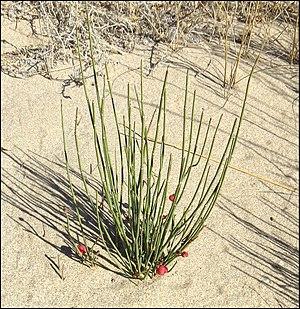
Uvette (Ephedra distachya), pied femelle. Dune près de la Grande Maïre, Sérignan-Plage, Biterrois, Hérault.
Ephedra distachya, le raisin de mer, est une espèce de sous-arbrisseau trapu de la famille des Ephedraceae.